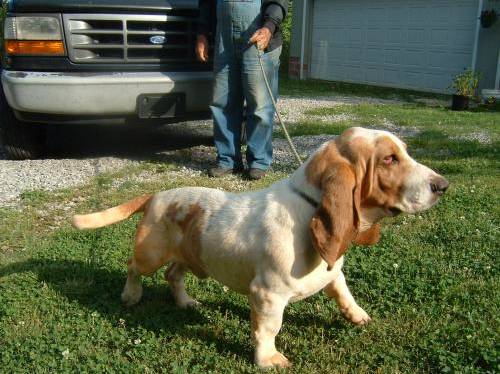
Label: dog